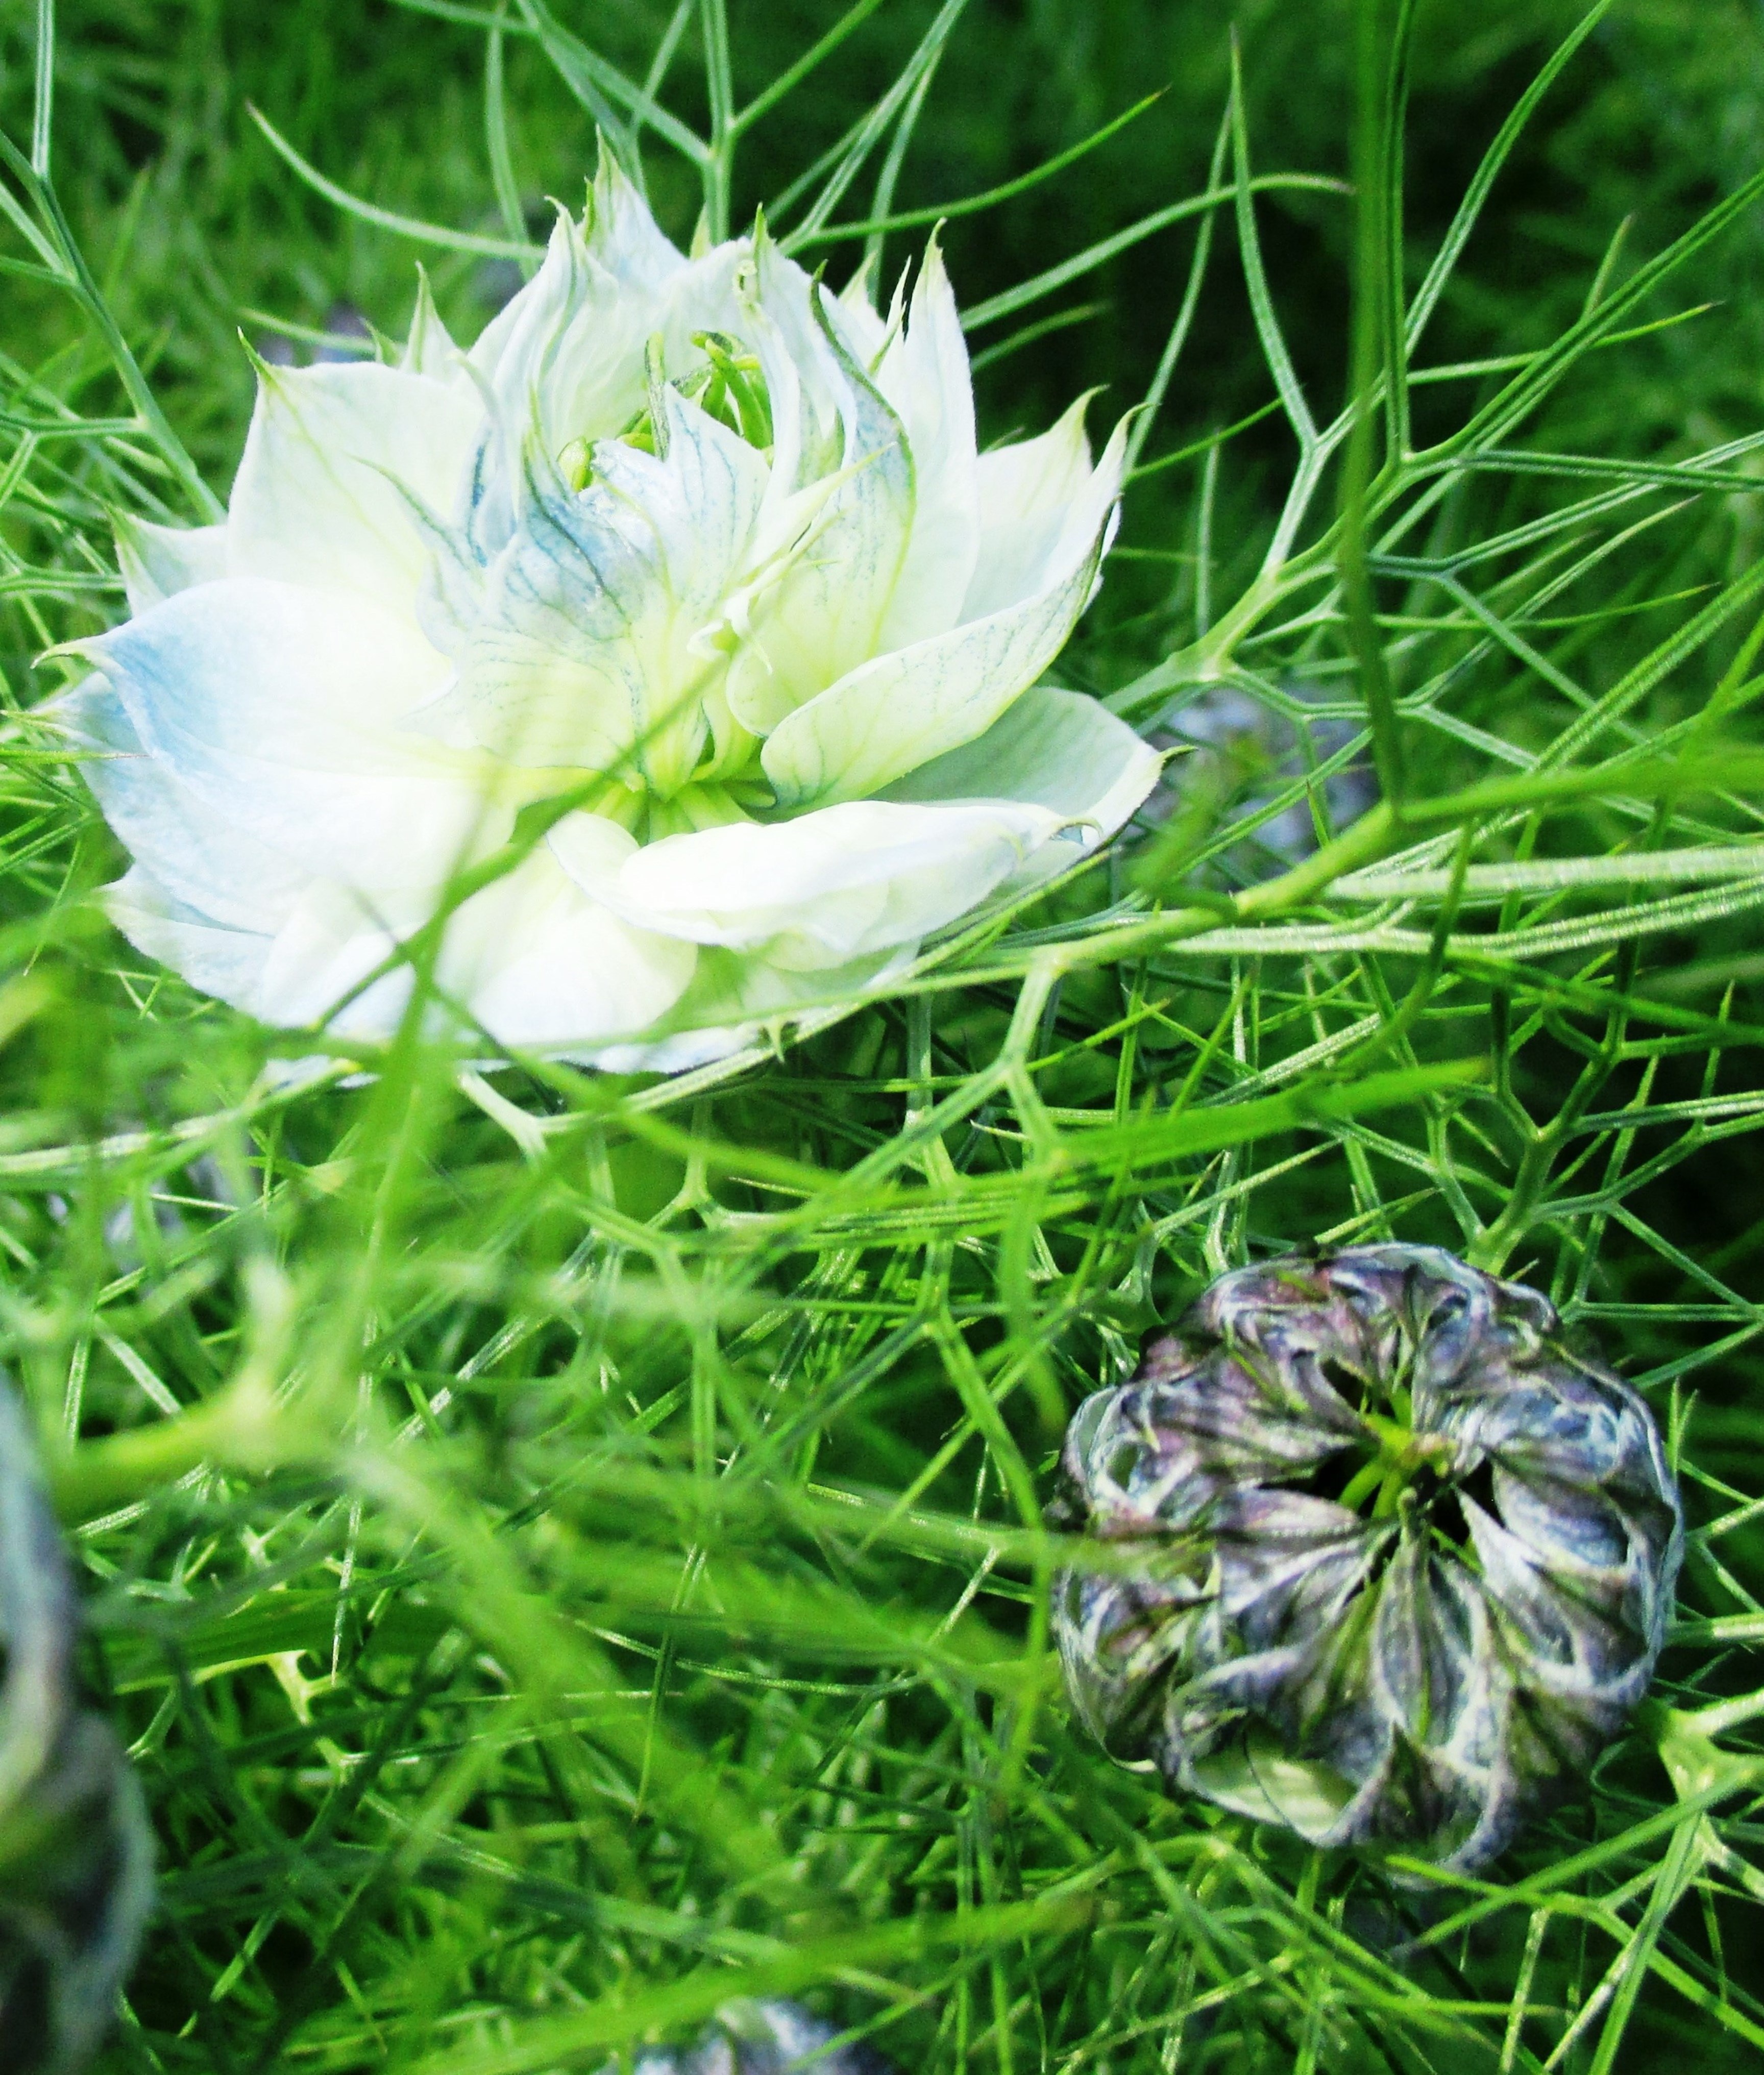
grass, blossom, plant, lawn, meadow, flower, bloom, botany, blue, flora, wildflower, bud, tender, macro photography, garden flowers, flowering plant, light blue, gretchen in the bush, grass family, land plant